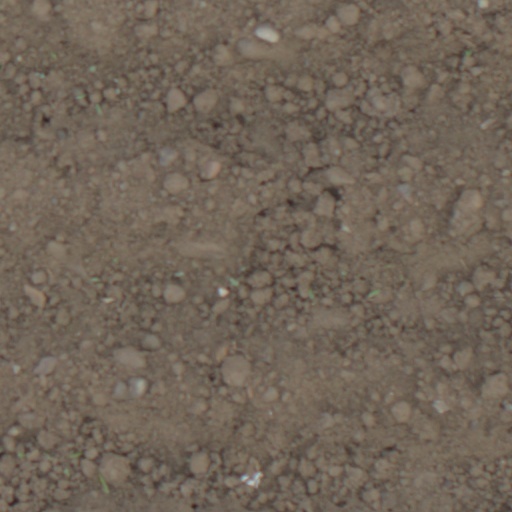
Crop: wheat